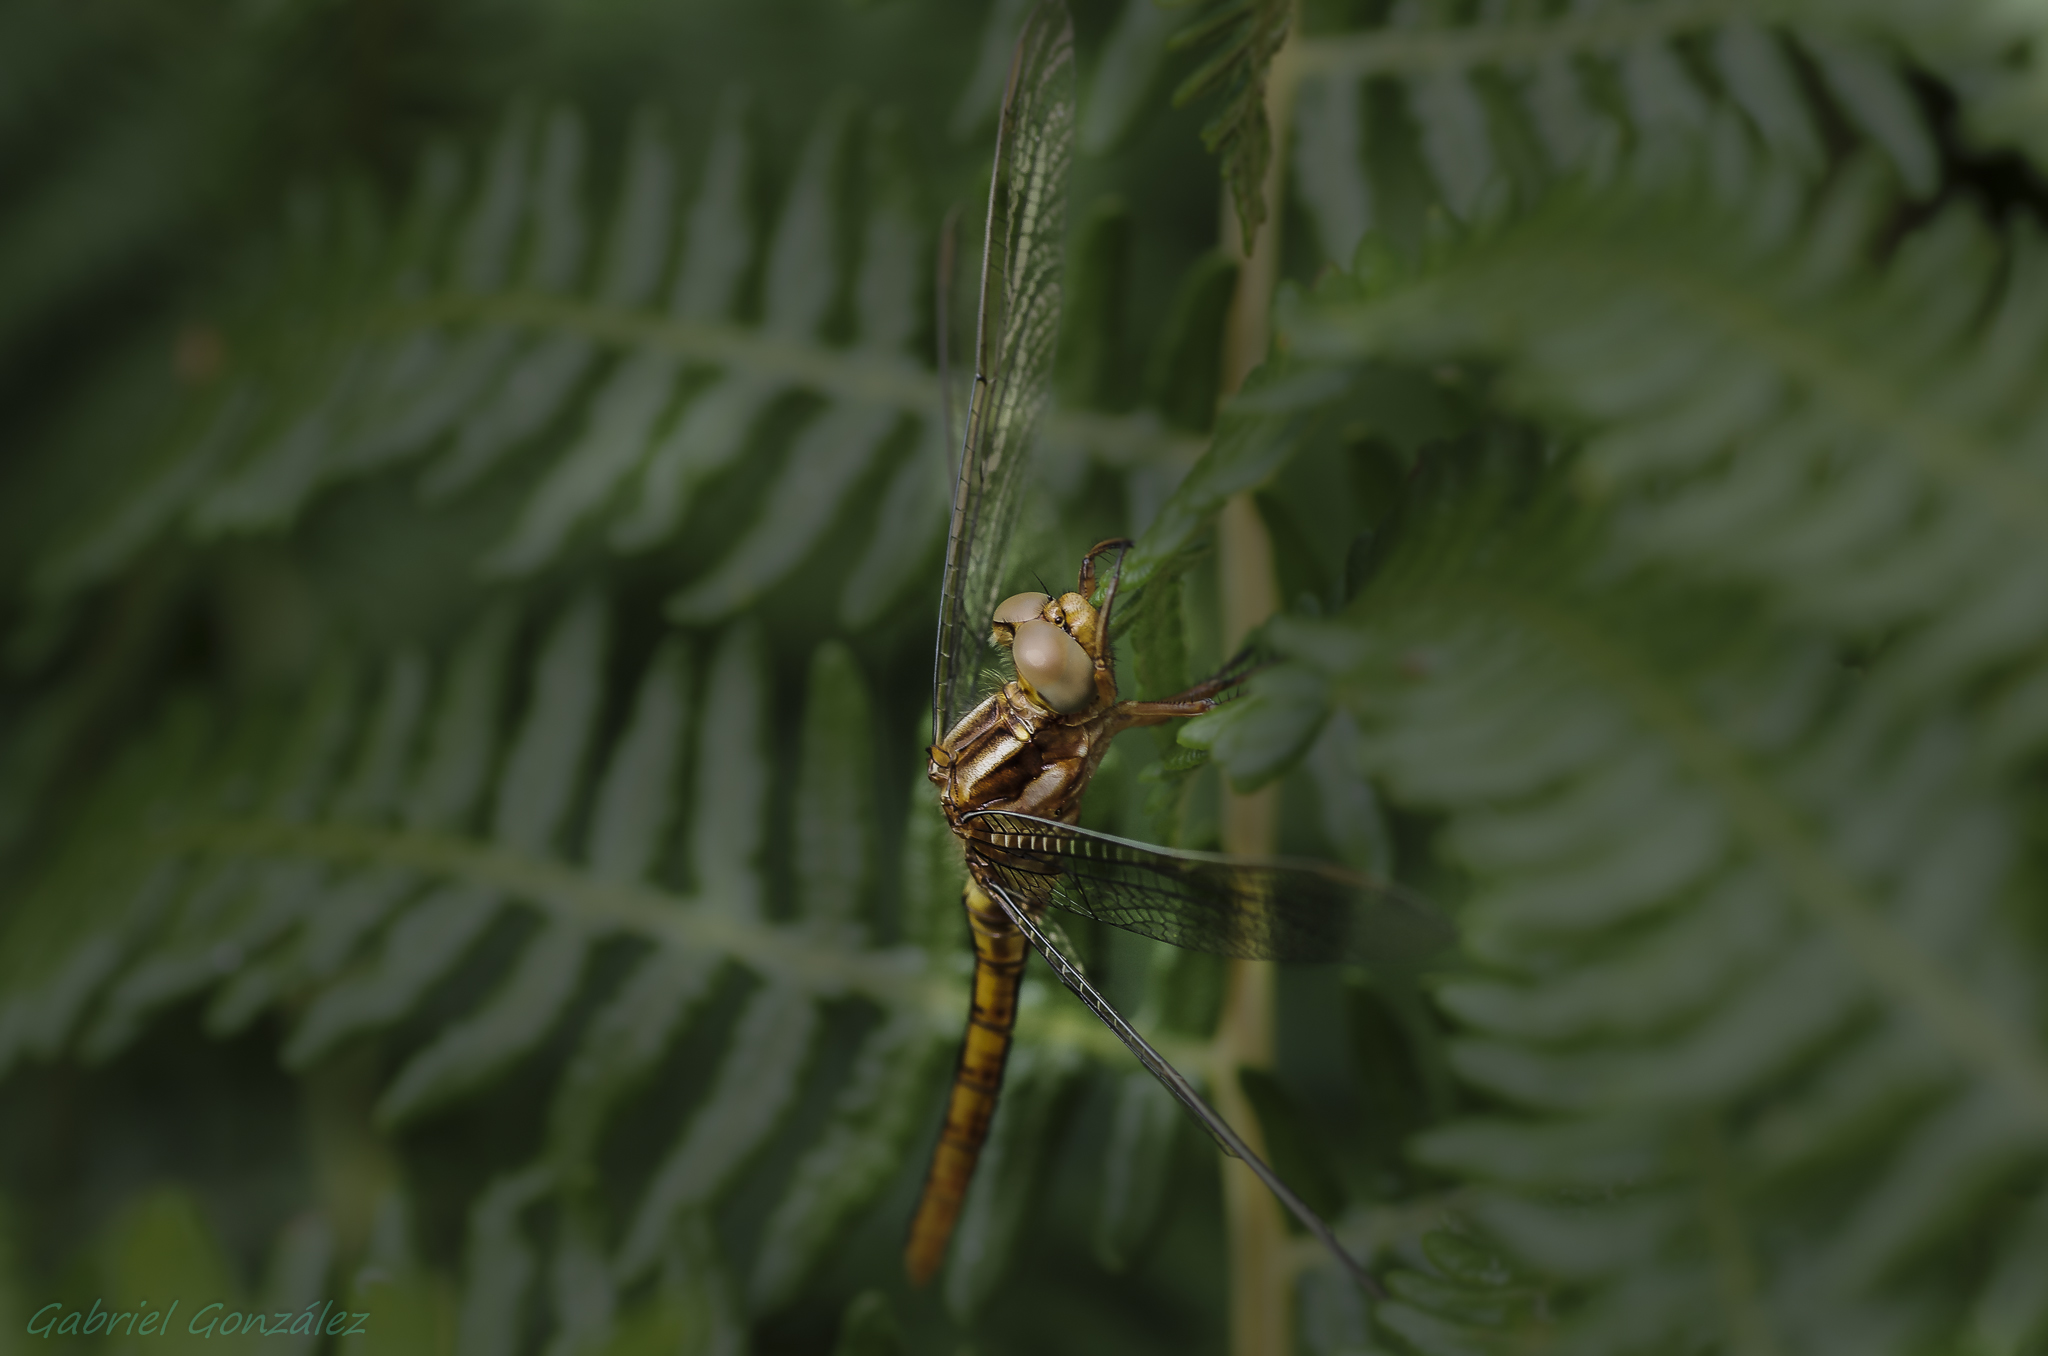
nature, leaf, flower, wildlife, green, jungle, insect, macro, botany, flora, fauna, invertebrate, close up, animals, rainforest, dragonfly, naturaleza, tamron90mm, tropics, ggl1, gaby1, xovesphoto, animales, liblula, pentaxk5, gphoto, macro photography, plant stem, dragonflies and damseflies